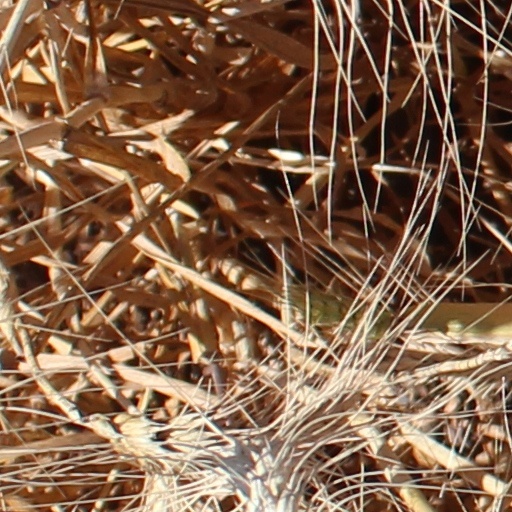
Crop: wheat